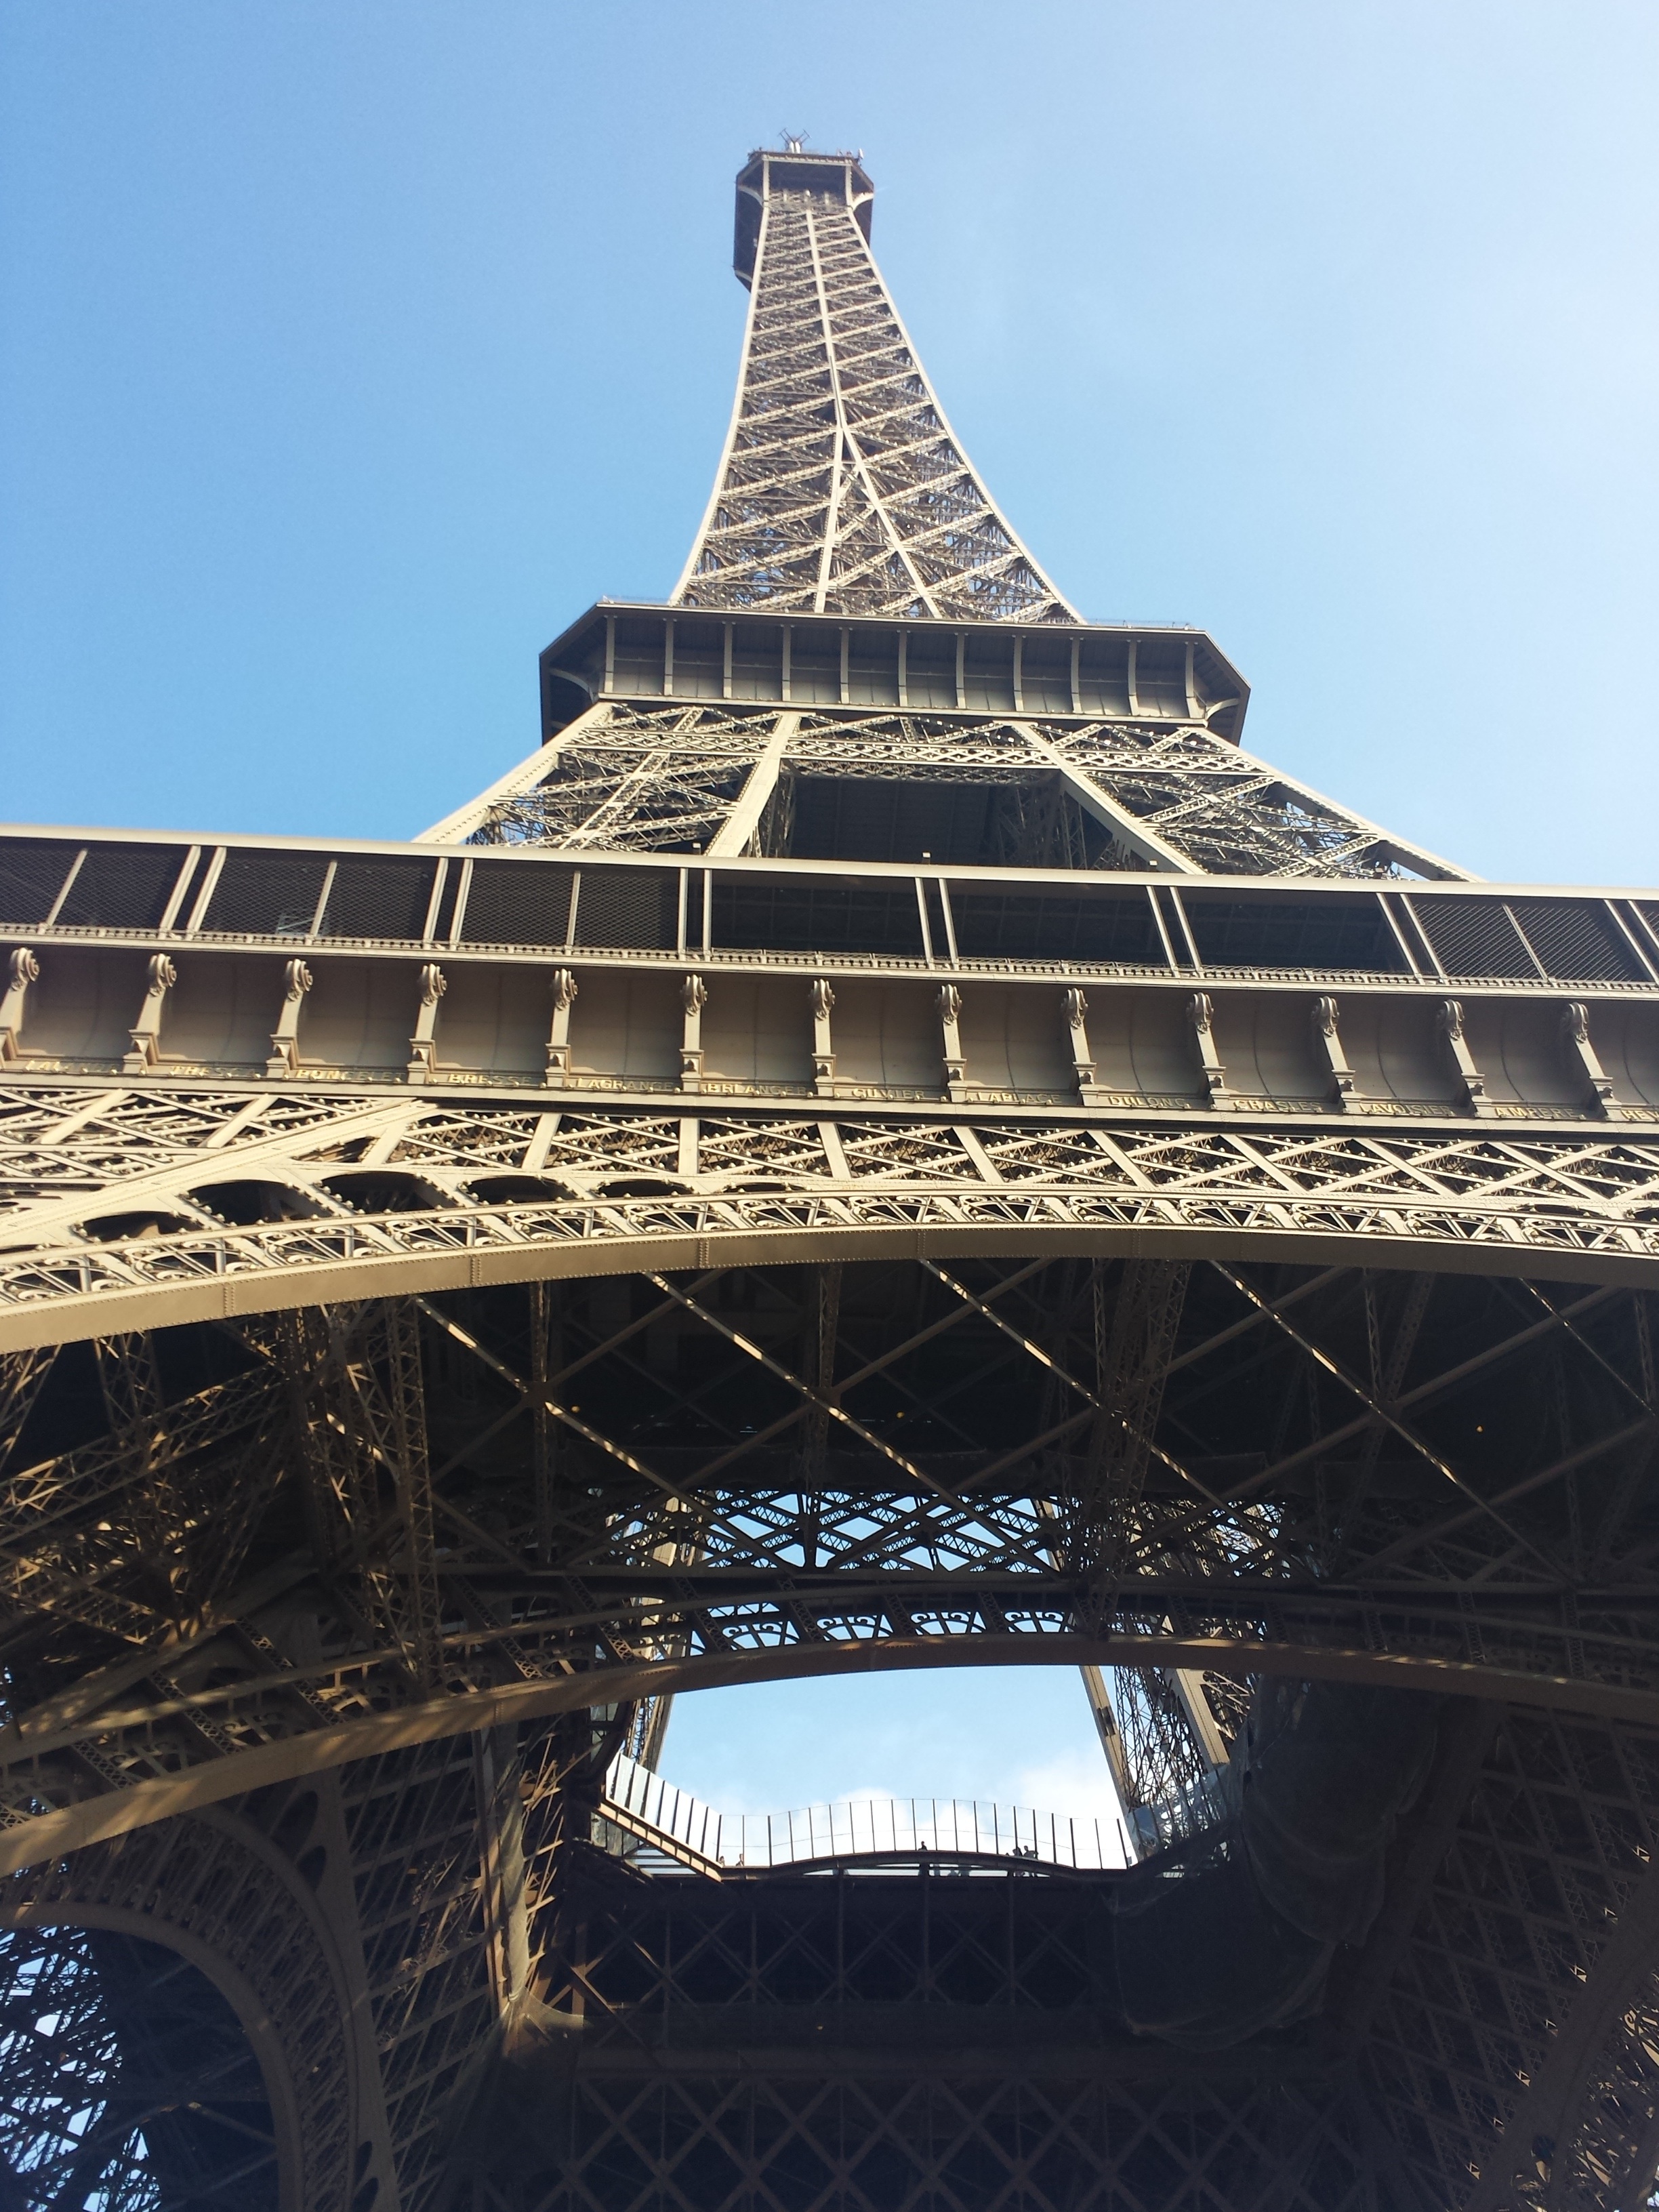
architecture, structure, eiffel tower, paris, skyscraper, monument, travel, france, reflection, tower, landmark, stadium, symmetry, dome